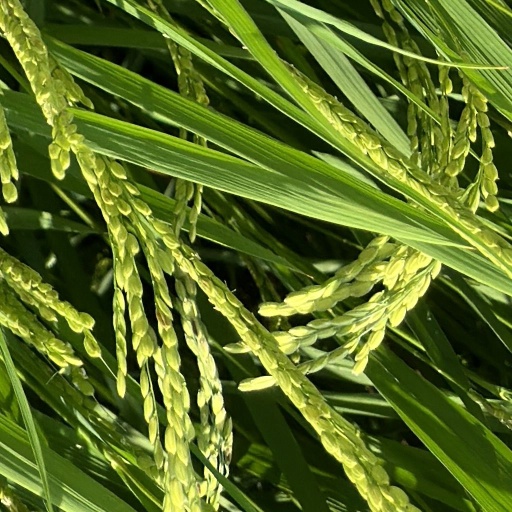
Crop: rice